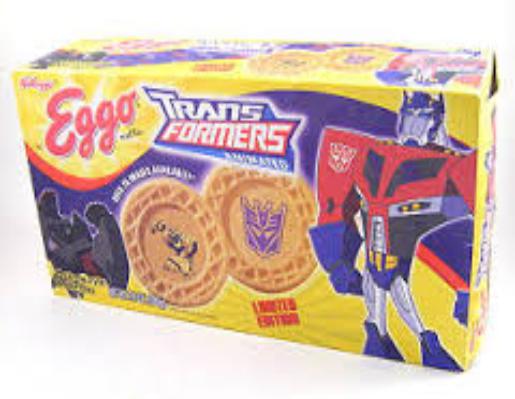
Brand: Eggo
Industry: Food